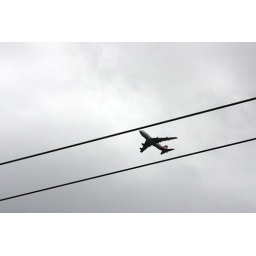
Qantas 747 flying over the bridge